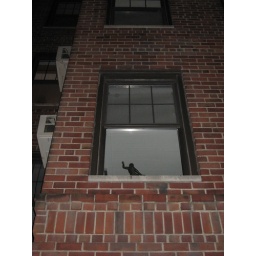
A small statue in an apartment window looks like a little person waving out at me.